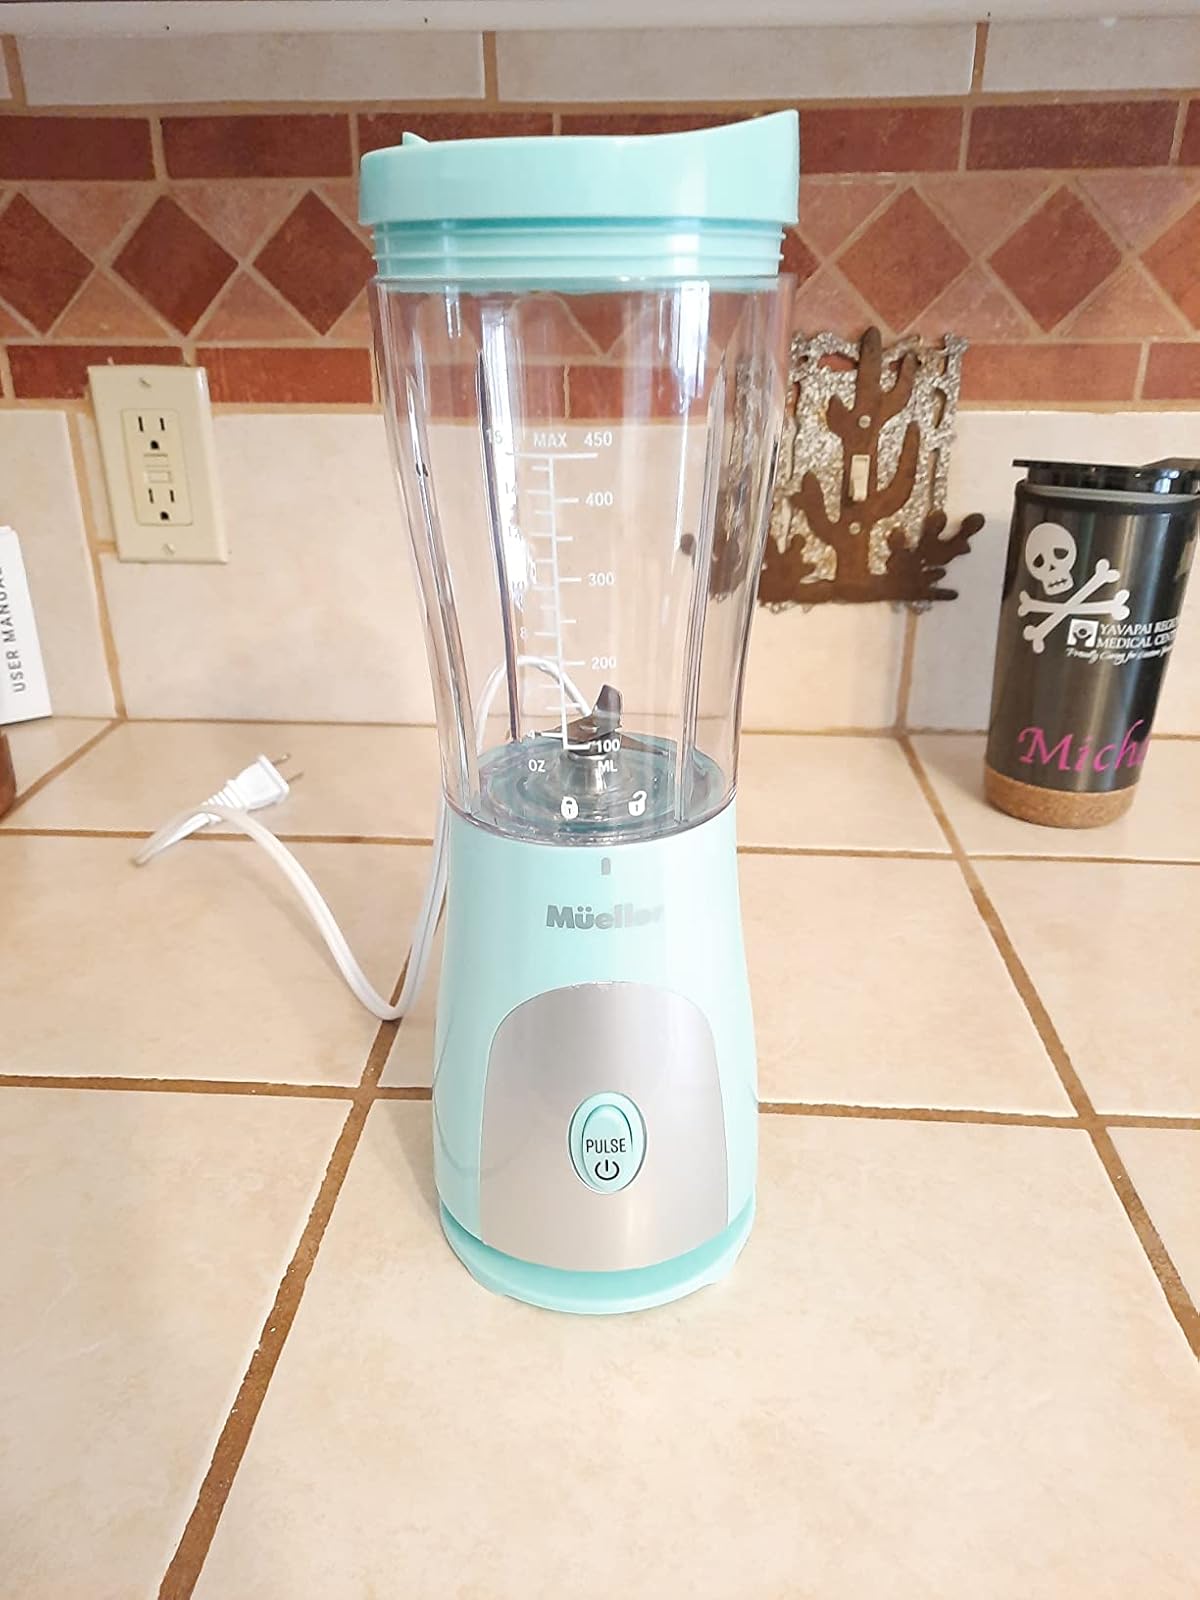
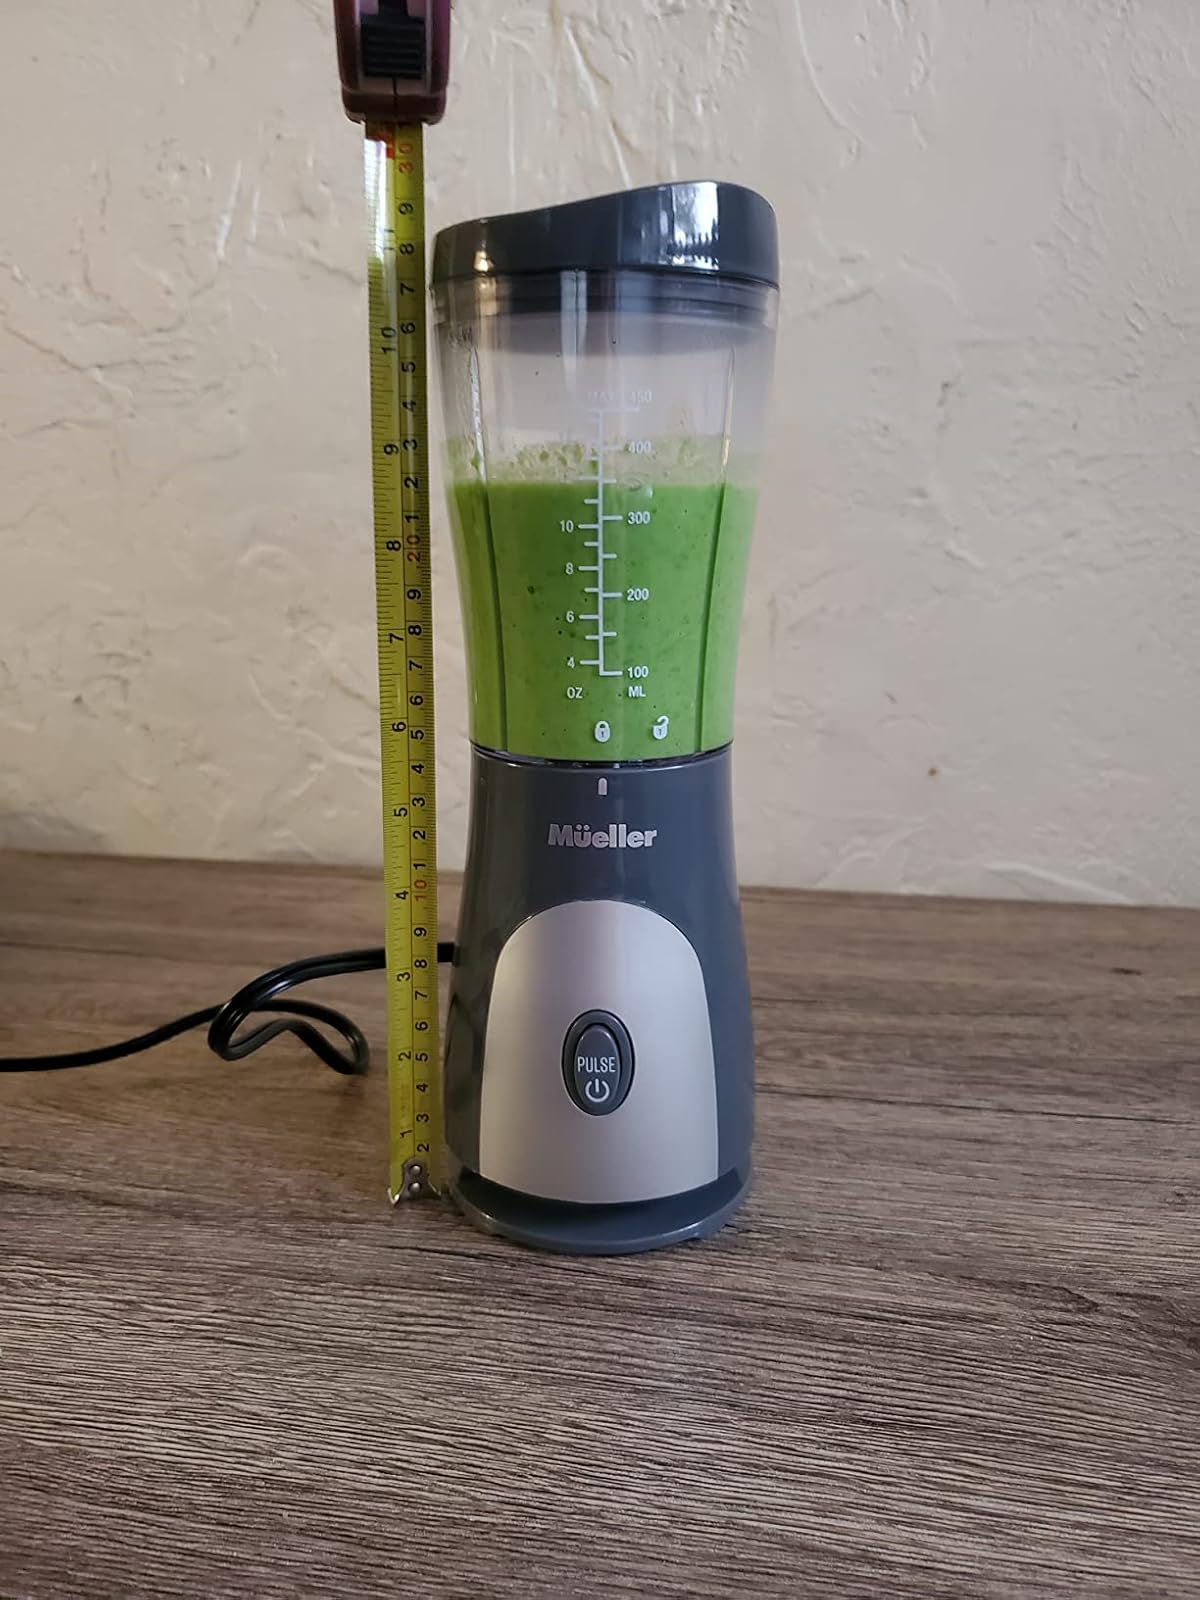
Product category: items_blender
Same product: no